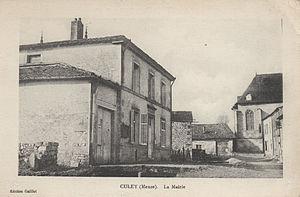
Mairie de Culey.
Loisey-Culey est une ancienne commune française située dans le département de la Meuse en région Lorraine.
Culey est une commune française située dans le département de la Meuse, en région Grand Est.